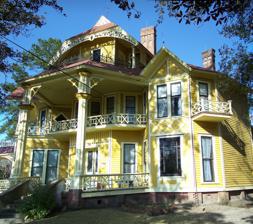
Building: Lapham–Patterson House
Country: United States of America
Year built: 1885
United States historic place Lapham–Patterson House U.S. National Register of Historic Places U.S. National Historic Landmark Show map of Georgia Show map of the United States Location Thomasville, Georgia Coordinates 30°50′44″N 83°58′59″W / 30.84562°N 83.98296°W / 30.84562; -83.98296 Built 1885 Architect Rommerdal, Tudor Architectural style Queen Ann Whimsey NRHP reference No. 70000868 Significant dates Added to NRHP August 12, 1970 Designated NHL November 7, 1973 The Lapham–Patterson House is a historic site at 626 North Dawson Street in Thomasville, Georgia .  The house, built between 1884-85 as a winter cottage for businessman C.W. Lapham of Chicago , is a significant example of Victorian architecture .  It has a number of architectural details, such as fishscale shingles, an intricately designed porch, long-leaf pine inlaid floors, and a double-flue chimney.  Inside, the house was well-appointed with a gas lighting system, hot and cold running water, indoor plumbing, and modern closets.  Its most significant feature is its completely intentional lack of symmetry. None of the windows, doors, or closets are square. The house is a Georgia Historic Site and is also a National Historic Landmark , designated in 1973 for its architecture. It is also a contributing building in the National Register-listed Dawson Street Residential Historic District . The three-story structure has a mellow-yellow exterior with brick-red roof and chimneys. At the core of the house is a hexagonal-shaped room. There are at least 50 exits; Mr. Lapham had been in the Great Chicago Fire and subsequently became paranoid about being trapped in a burning building. The house was deliberately constructed slightly askew to take advantage of sunlight entering the third floor during the Spring and Fall Equinoxes . Within is a gentlemen's parlor with a small stage featuring a stained-glass window in the center. In the fretwork outside the room over the balcony are animal and amorphous shapes cut into the wood. In the center is a cutout of what is presumably the head of Mrs. O'Leary's cow . During the Spring and Fall Equinoxes the patterns are projected by sunlight onto the floor through the glass. The total effect is that, in the center of the stained glass window's colorful pattern on the floor, the shadow of the cow's head can be seen. Mr. Lapham was a Quaker. Images The dining room Formal parlor Detail of windows Guest bedroom Sitting rooms Gentlemen's parlor See also List of Georgia state parks List of National Historic Landmarks in Georgia (U.S. state) National Register of Historic Places listings in Thomas County, Georgia References